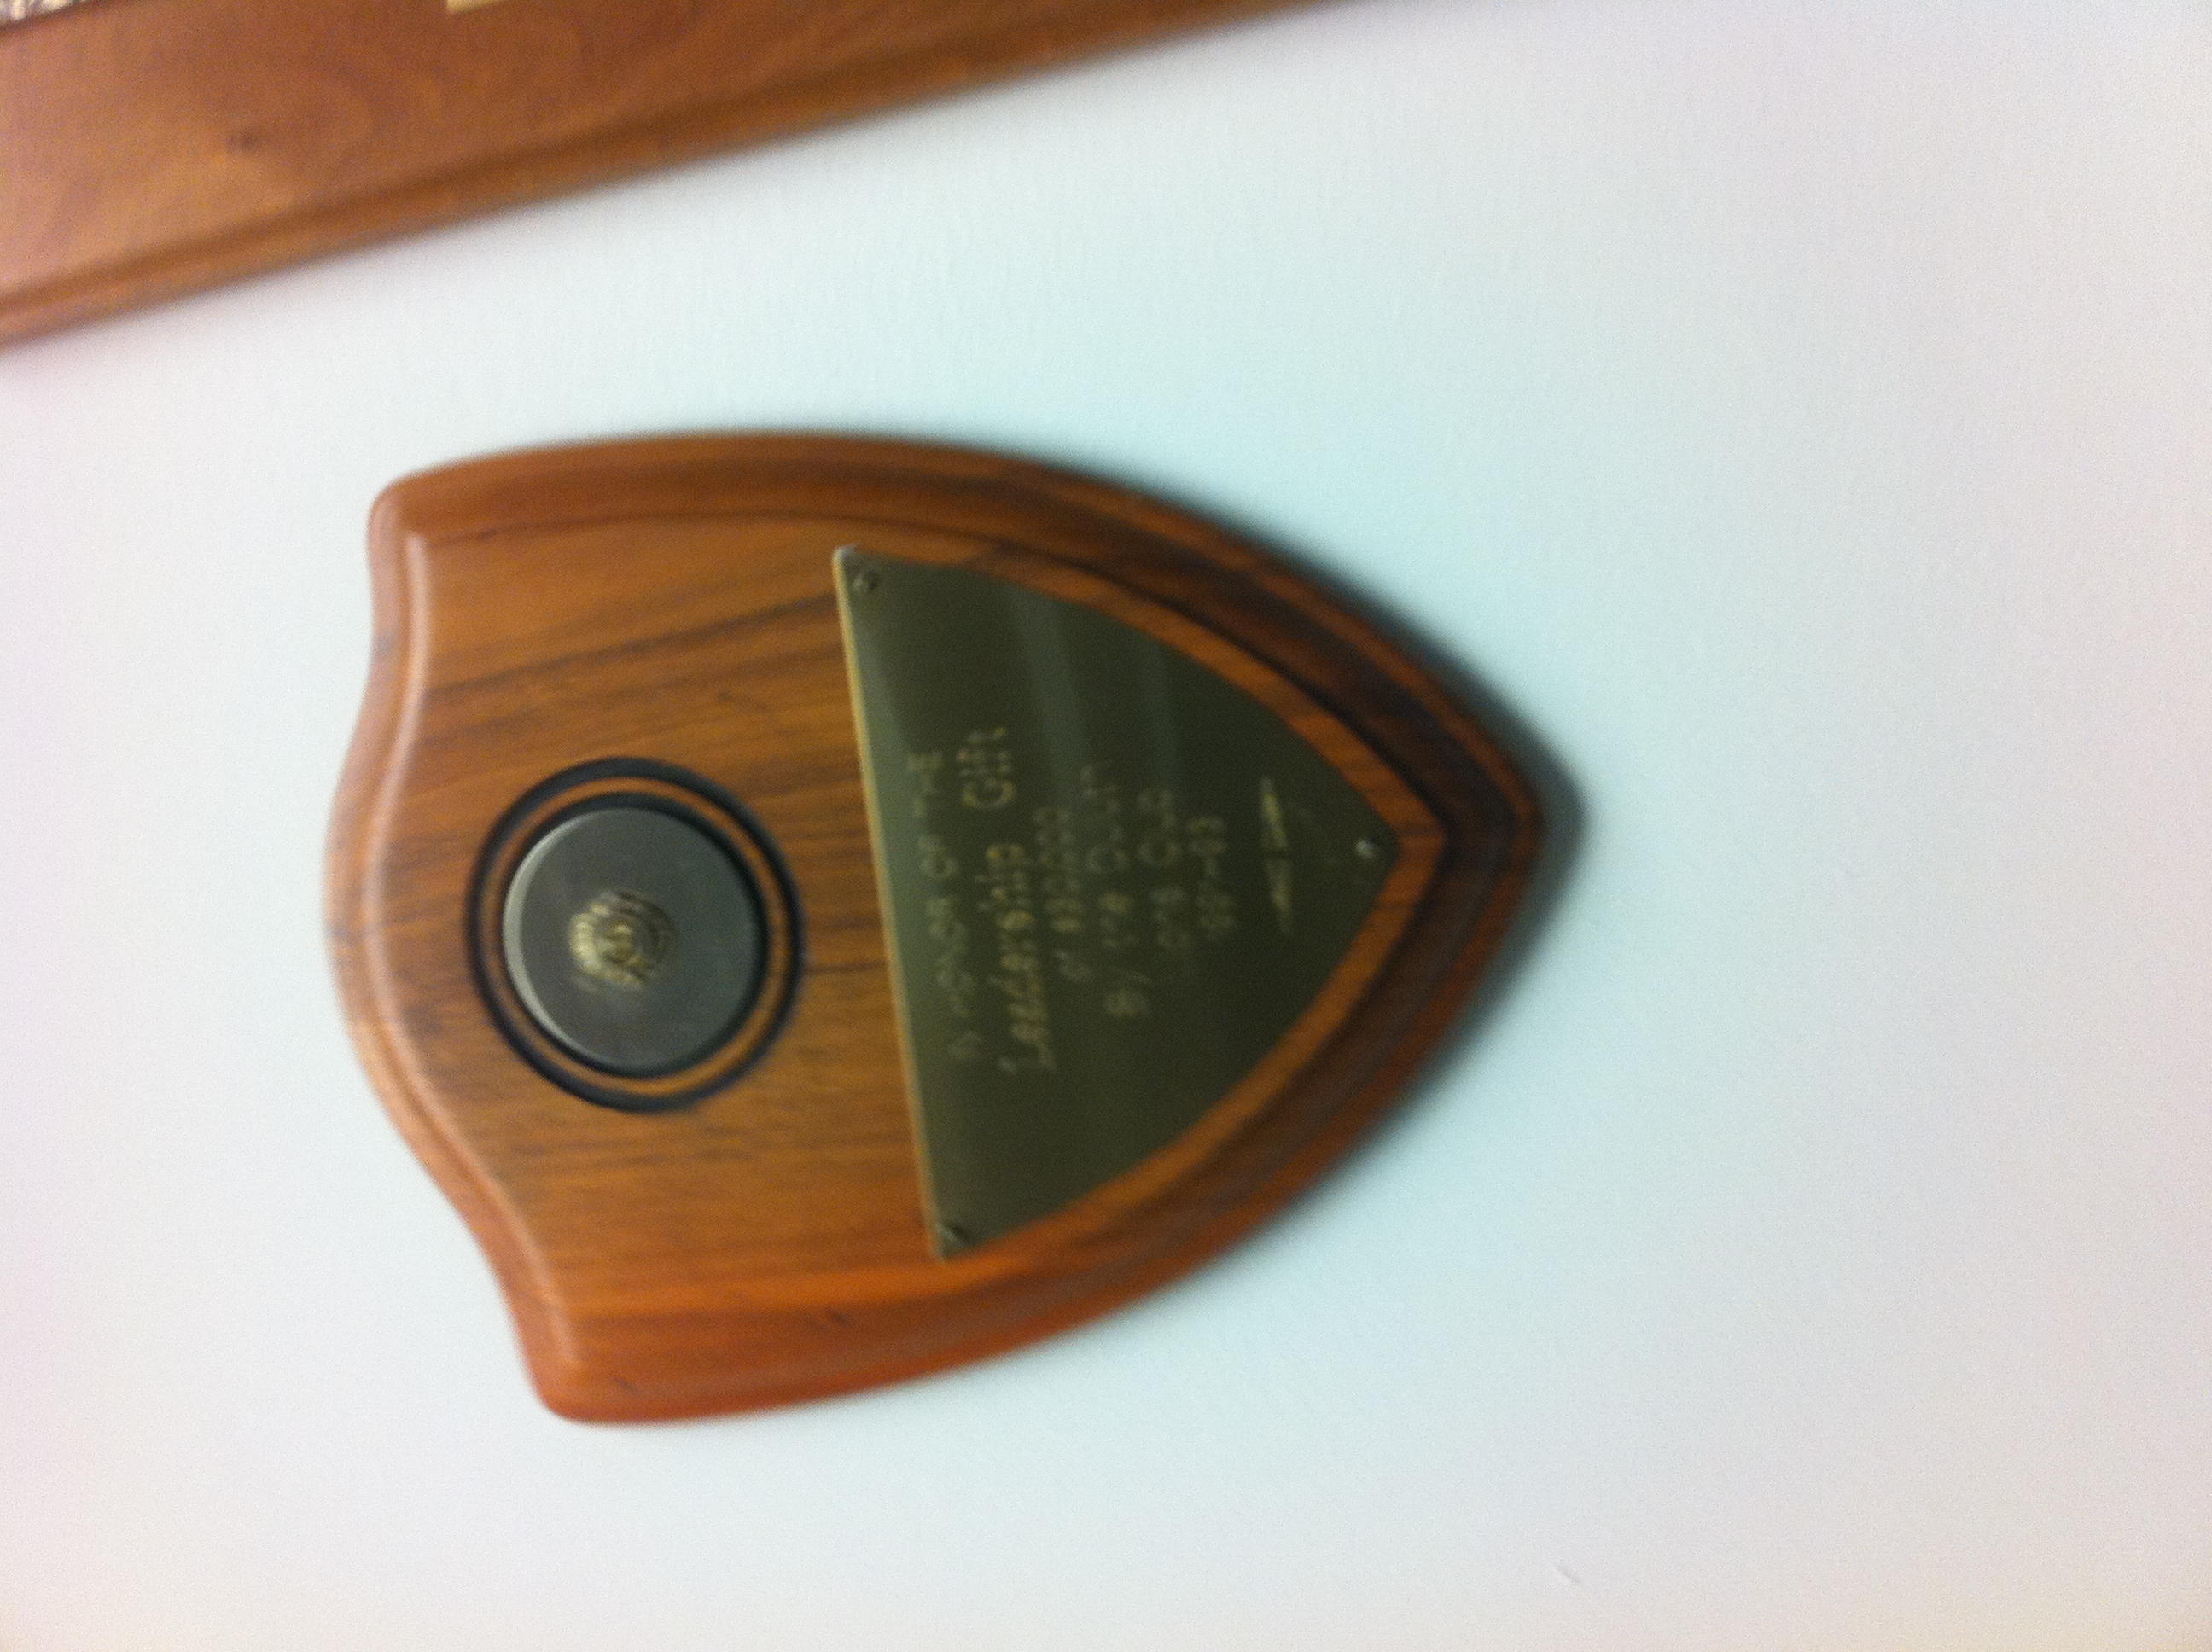Question: What is this?
Answer: plaque